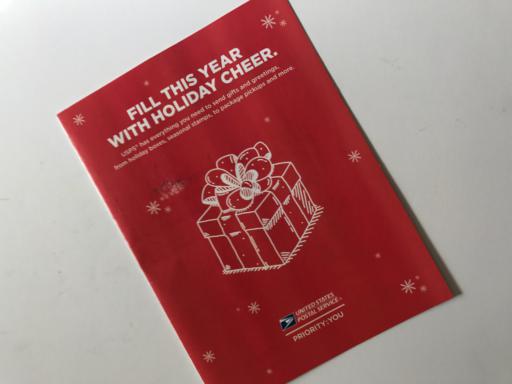
Label: paper